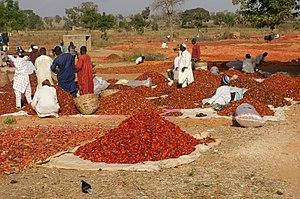
Les tomates séchées sont un aliment déshydraté traditionnel, à base de tomates déshydratées par séchage au soleil.